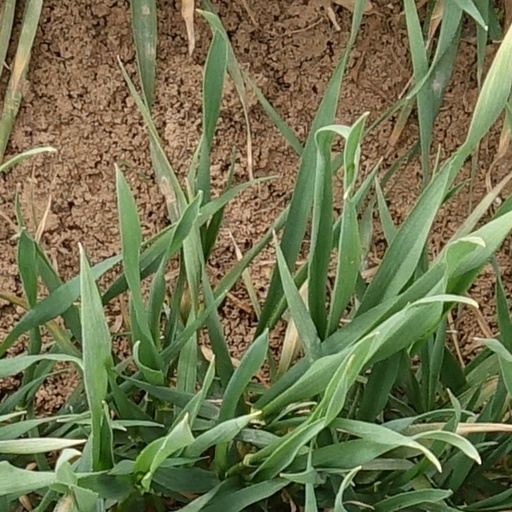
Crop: wheat